Grunder Cabin and Outbuildings

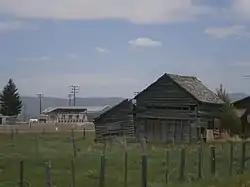
The cabin in June 2020

The Grunder Cabin and Outbuildings, on E. 1st, North in Paris, Idaho, dates from c.1880. The collection was listed on the National Register of Historic Places in 1982. The listing included three contributing buildings and one contributing structure.